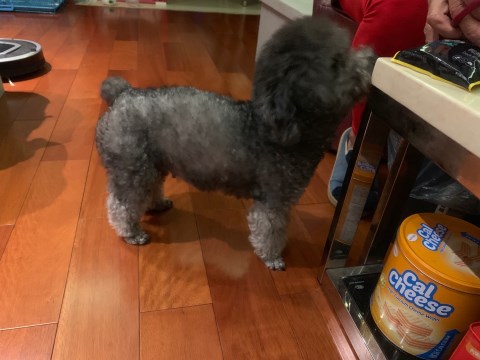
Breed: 2925-n000114-toy_poodle